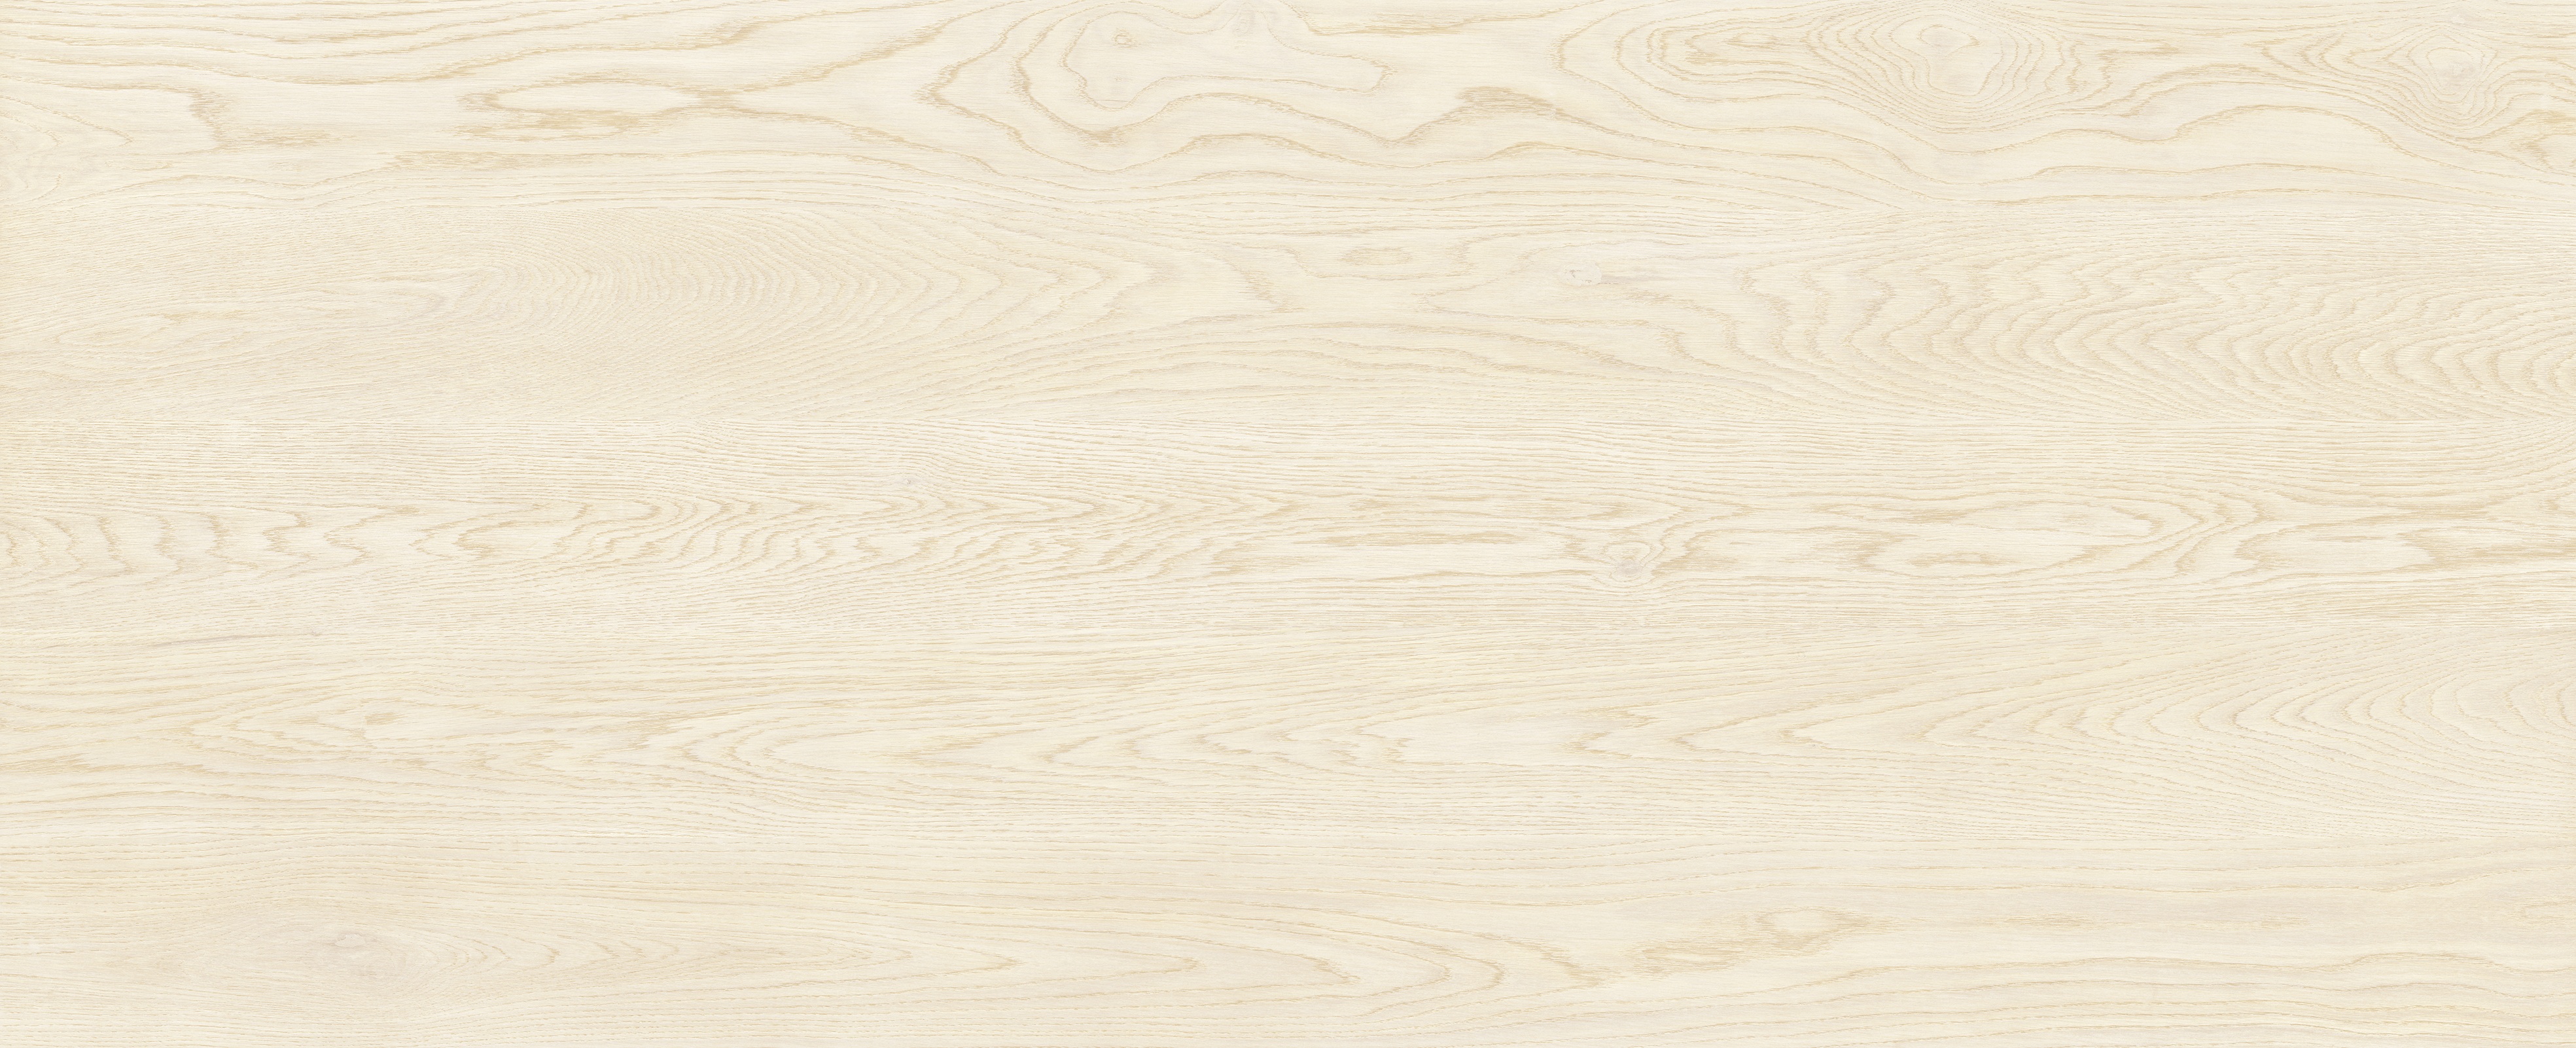
wood, floor, ceiling, trees, hardwood, oak, wallpaper, flooring, plywood, wood grain, teak, wood flooring, sandalwood, laminate flooring, wood stain, yellow wood